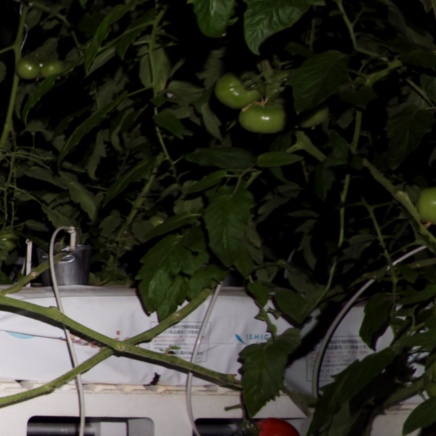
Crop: tomato